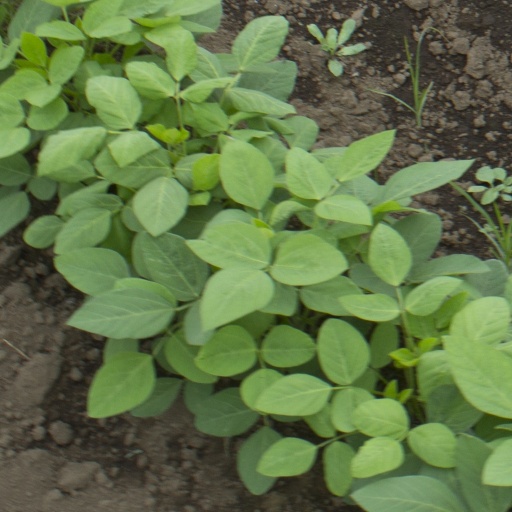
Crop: soybean